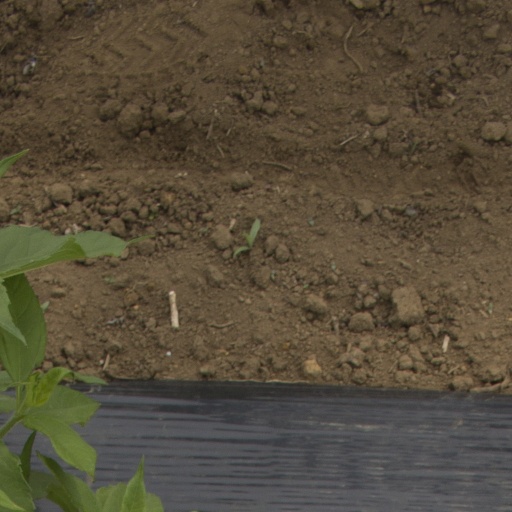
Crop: Jerusalem artichoke